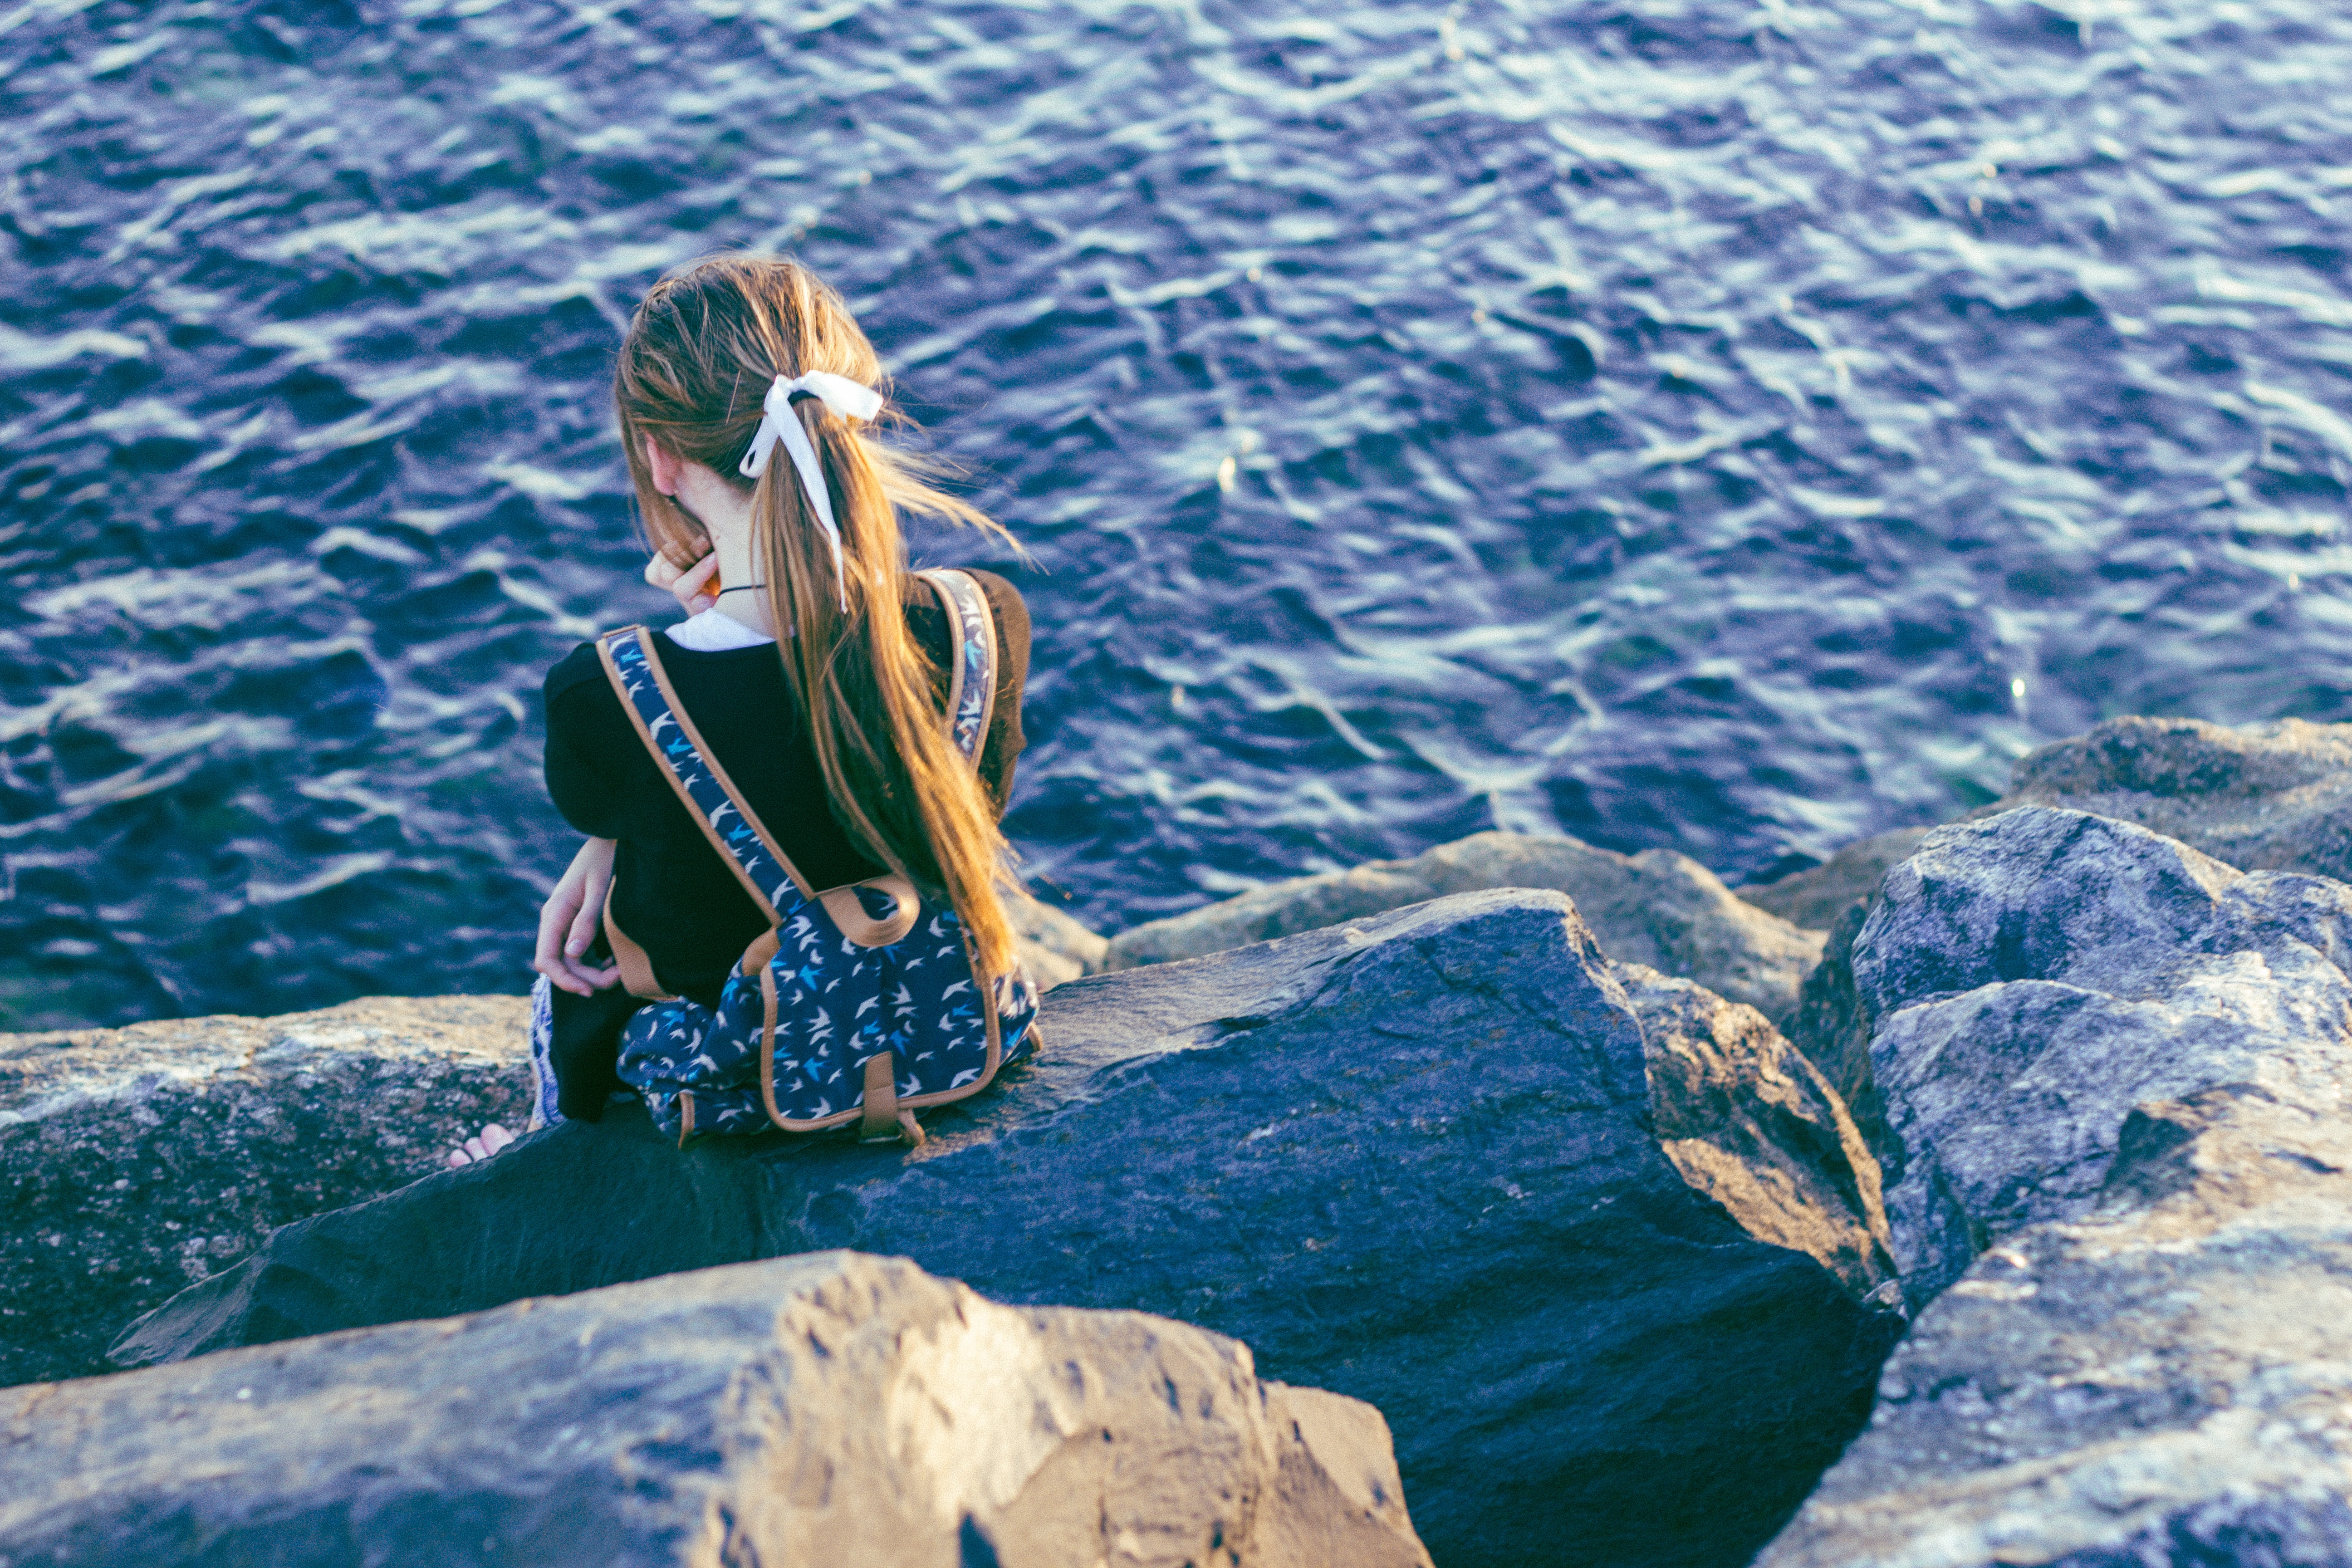
sea, water, swimming pool, blue, extreme sport, swimming, sports